Gillian Gear

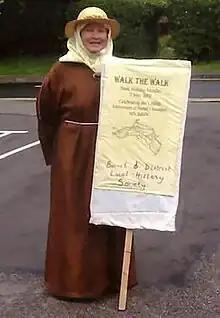
Gillian Gear promoting the Barnet & District Local History Society

Gillian Carol Gear, (1943 – 29 September 2015) was an English local historian who was archivist of north London's Barnet Museum and helped to ensure the survival of the museum after funding was withdrawn by the London Borough of Barnet.